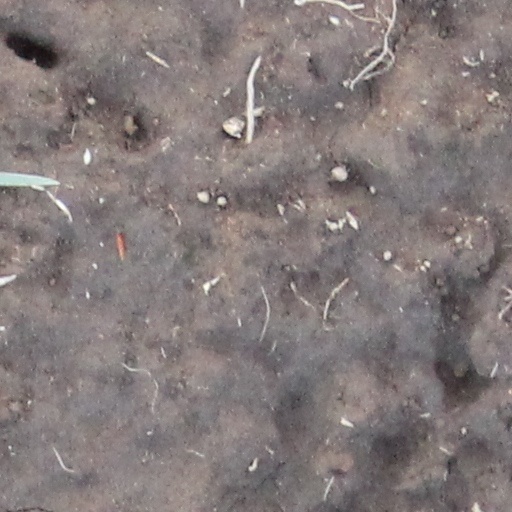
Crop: wheat